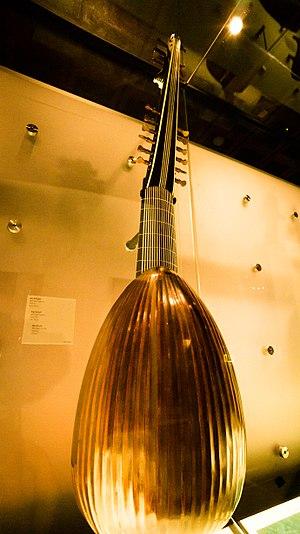
Archiluth / Michael Seelos / Venise / vers 1650
Les frettes, également appelée barrettes, sont des éléments de certains instruments de musique à cordes et à manche comme la guitare, la mandoline ou le banjo. Elles font partie intégrante du manche, étant serties dans la touche. Chaque frette correspond à une partie surélevée de la touche ; elle permet de choisir la longueur de corde qui va entrer en vibration entre le chevalet et elle, donc de varier les notes jouées. Il s'agit donc d'une pièce fondamentale de nombreux instruments.